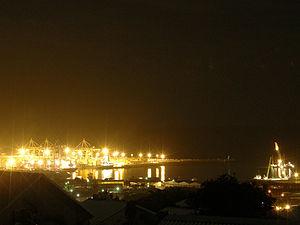
Le commerce extérieur de La Réunion est, selon la définition la plus stricte, la branche du commerce international qui concerne La Réunion. La plupart du temps, néanmoins, on désigne par ces termes l'ensemble du commerce impliquant cette île avec le reste du monde et du territoire national, et ils recoupent alors, en plus des échanges internationaux, ses échanges avec la France métropolitaine et le reste de l'Outre-mer.
Le grand port maritime de La Réunion, également appelé port Réunion ou port de la Pointe des Galets, est le principal port de l'île française de La Réunion. Situé sur le territoire communal du Port, dans le nord-ouest de l'île, il est le seul port de France à cumuler les cinq fonctions de gare maritime, port de commerce, base navale, port de plaisance et port de pêche.